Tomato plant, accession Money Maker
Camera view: horizontal (90 deg, fisheye); turntable rotation: 180 degrees
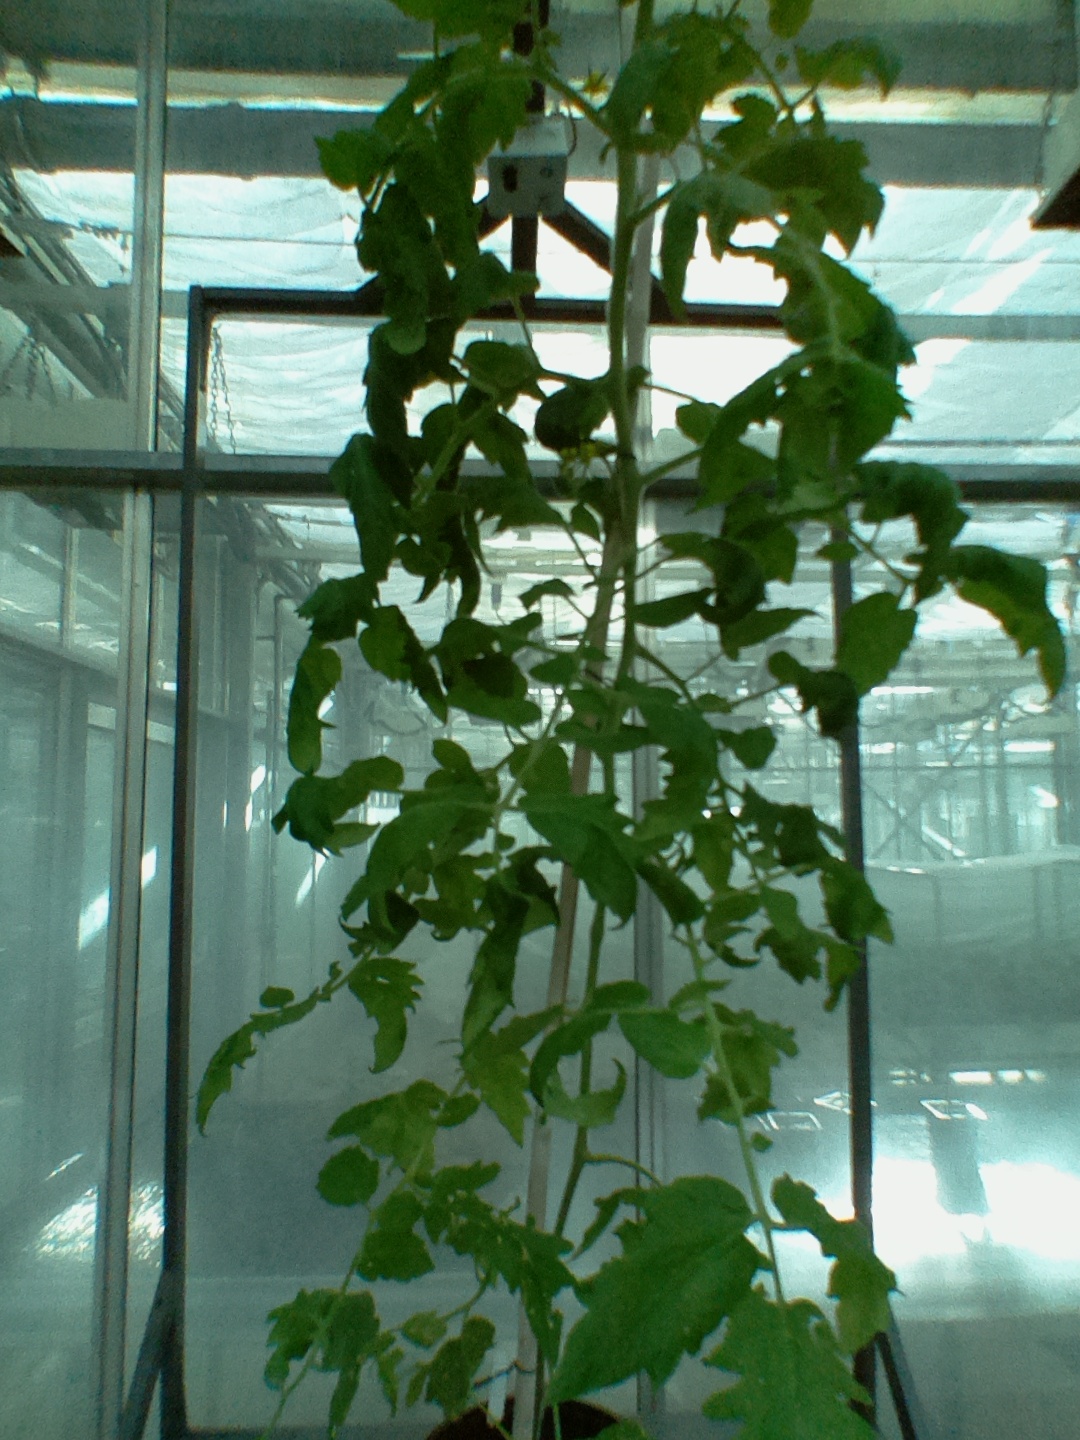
BBCH growth stage 65: Full flowering, 50%-60% of flowers open, first petals falling